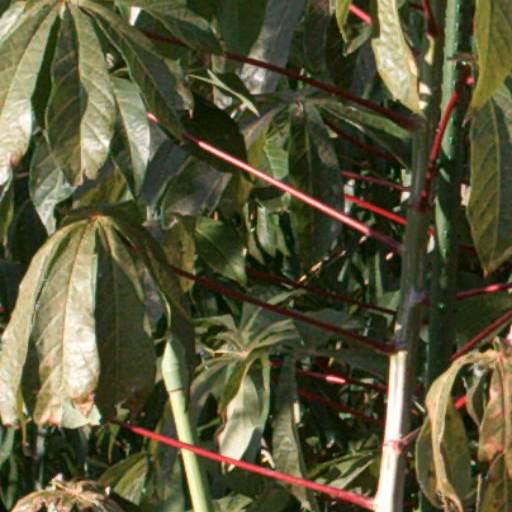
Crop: cassava